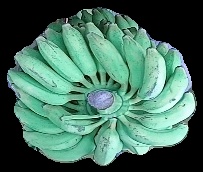
Variety: elakki-bale
Grade: grade1